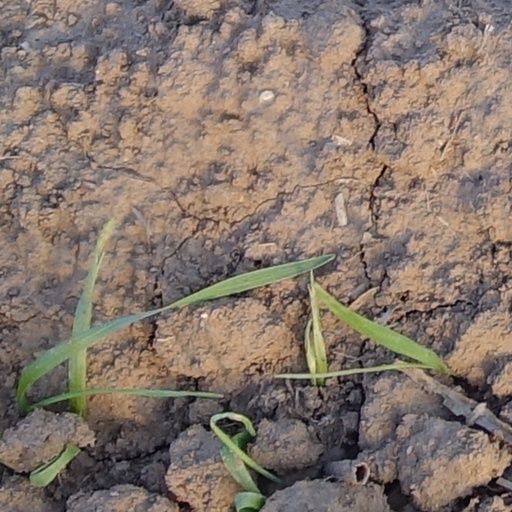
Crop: wheat